Seton Beresford

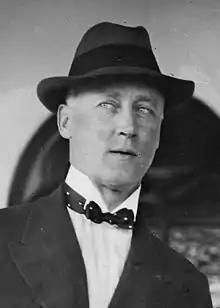
Seton Beresford

Seton Robert de la Poer Horsley Beresford (25 July 1868 – 28 May 1928) was an Irish-born first-class cricketer who played for Middlesex, the Marylebone Cricket Club (MCC) and the Gentlemen in 1909 and 1910. He was born at Leixlip, County Kildare in Ireland and died at Cap d'Ail in France.